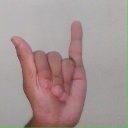
अक्षर: य